2022 Supercopa de Chile

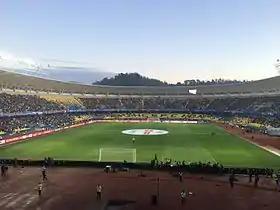
Estadio Ester Roa in Concepción hosted the match

The 2022 Supercopa de Chile (known as the Supercopa Easy 2022 for sponsorship purposes) was the tenth edition of the Supercopa de Chile, championship organised by the Asociación Nacional de Fútbol Profesional (ANFP). The match was played by the 2021 Chilean Primera División champions Universidad Católica and the 2021 Copa Chile champions Colo-Colo on 23 January 2022 at Estadio Ester Roa in Concepción.